Dragon Quest: Your Story

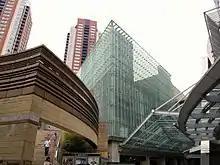
Toho Cinemas Roppongi Hills hosted the world premiere of the film.

A premiere of the film was shown at Toho Cinemas in Tokyo on July 16, 2019. It was later released in cinemas nationwide on August 2, 2019.